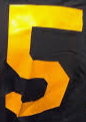
Number: 5